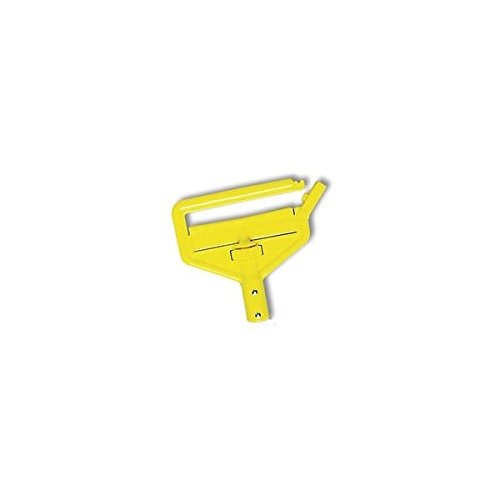
Item Name: Rubbermaid Commercial Invader Wet Mop Handle, 60-Inch, Blue, FGH116000000
Value: 1.0
Unit: Count

Price: 26.36